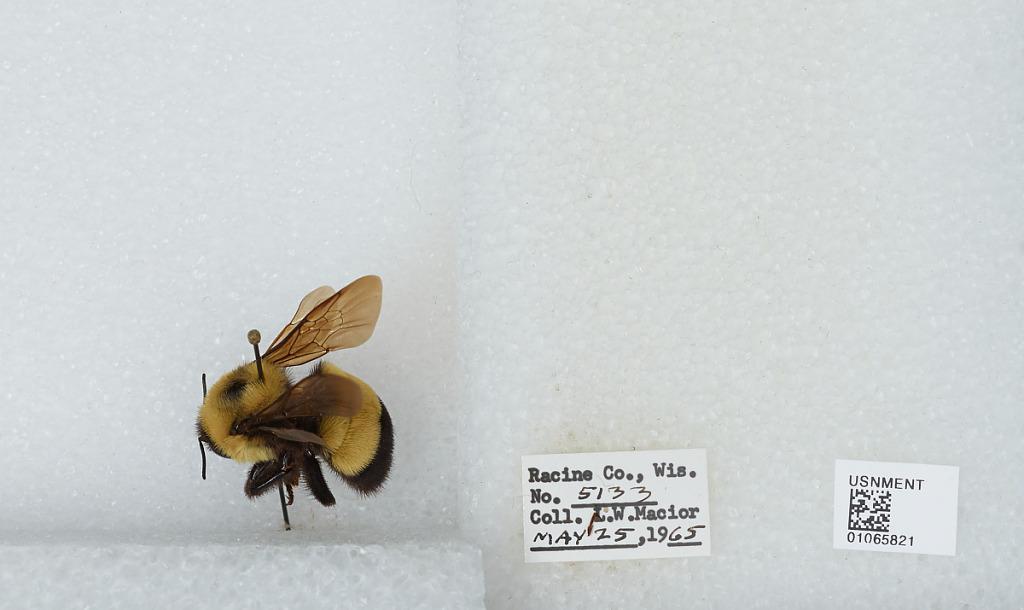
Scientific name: Bombus (Bombus) affinis Cresson
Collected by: L. Macior
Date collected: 1965-5-25
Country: United States
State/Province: Wisconsin
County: Racine
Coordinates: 42.78, -87.76